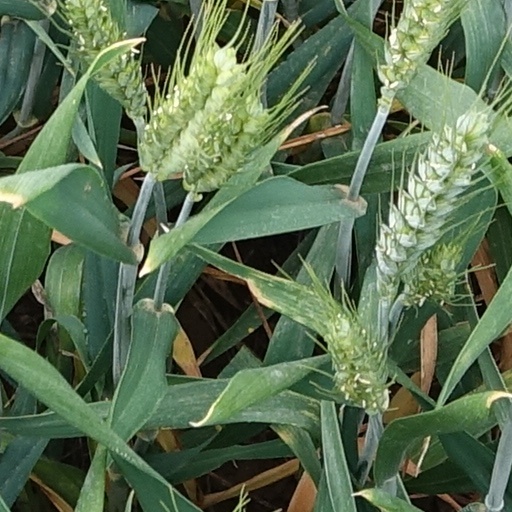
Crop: wheat